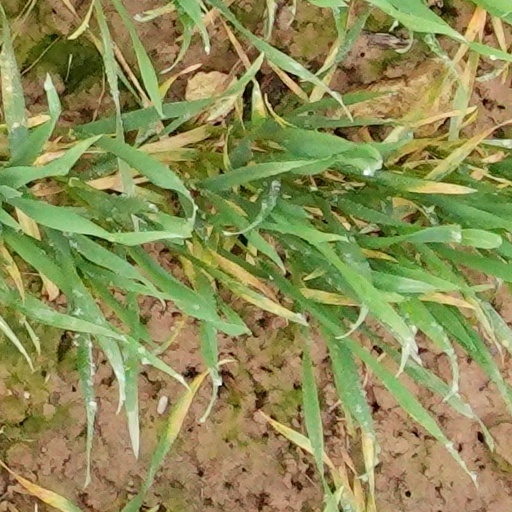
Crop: wheat